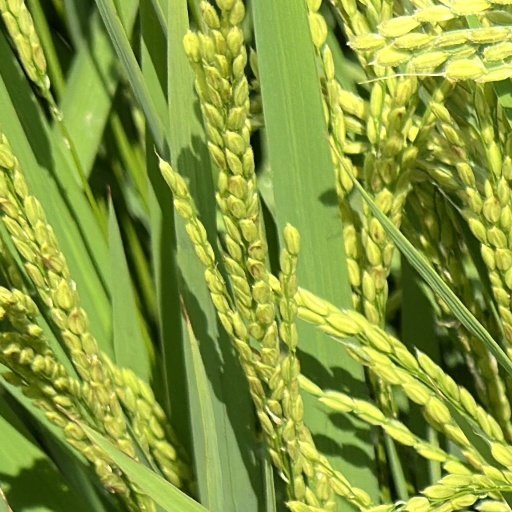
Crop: rice